Stevan Dimitrijević

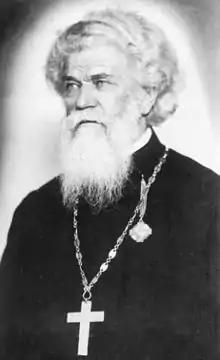
Stevan Dimitrijević.

Stevan Dimitrijević (10 January 1866 in Aleksinac – 24 November 1953 in Belgrade) was a Serbian theologian, historian and pastor to Chetnik freedom-fighter in Ottoman-occupied Old Serbia and Macedonia during the beginning of the 20th century.